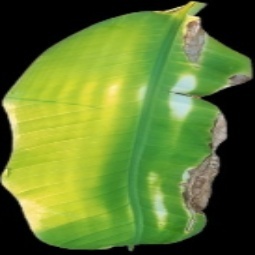
Label: Zinc